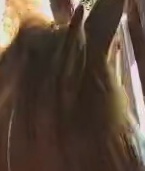
Face region: ears (position_of_ears)
Pain indicator: not_present